Gisela López

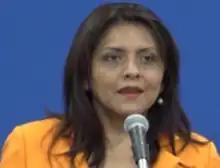

Gisela Karina López Rivas (born 1968) is a Bolivian journalist and politician who served as minister of communication from 2017 to 2019. A member of the Movement for Socialism, she previously served as vice minister of municipal and departmental autonomies from 2013 to 2015.